Geography of Quebec

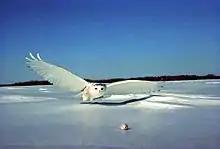
The snowy owl is the official bird of Quebec

Inland waters are populated by small to large fresh water fish, such as the largemouth bass, the American pickerel, the walleye, the "Acipenser oxyrinchus", the muskellunge, the Atlantic cod, the Arctic char, the brook trout, the "Microgadus tomcod" (tomcod), the Atlantic salmon, the rainbow trout, etc.